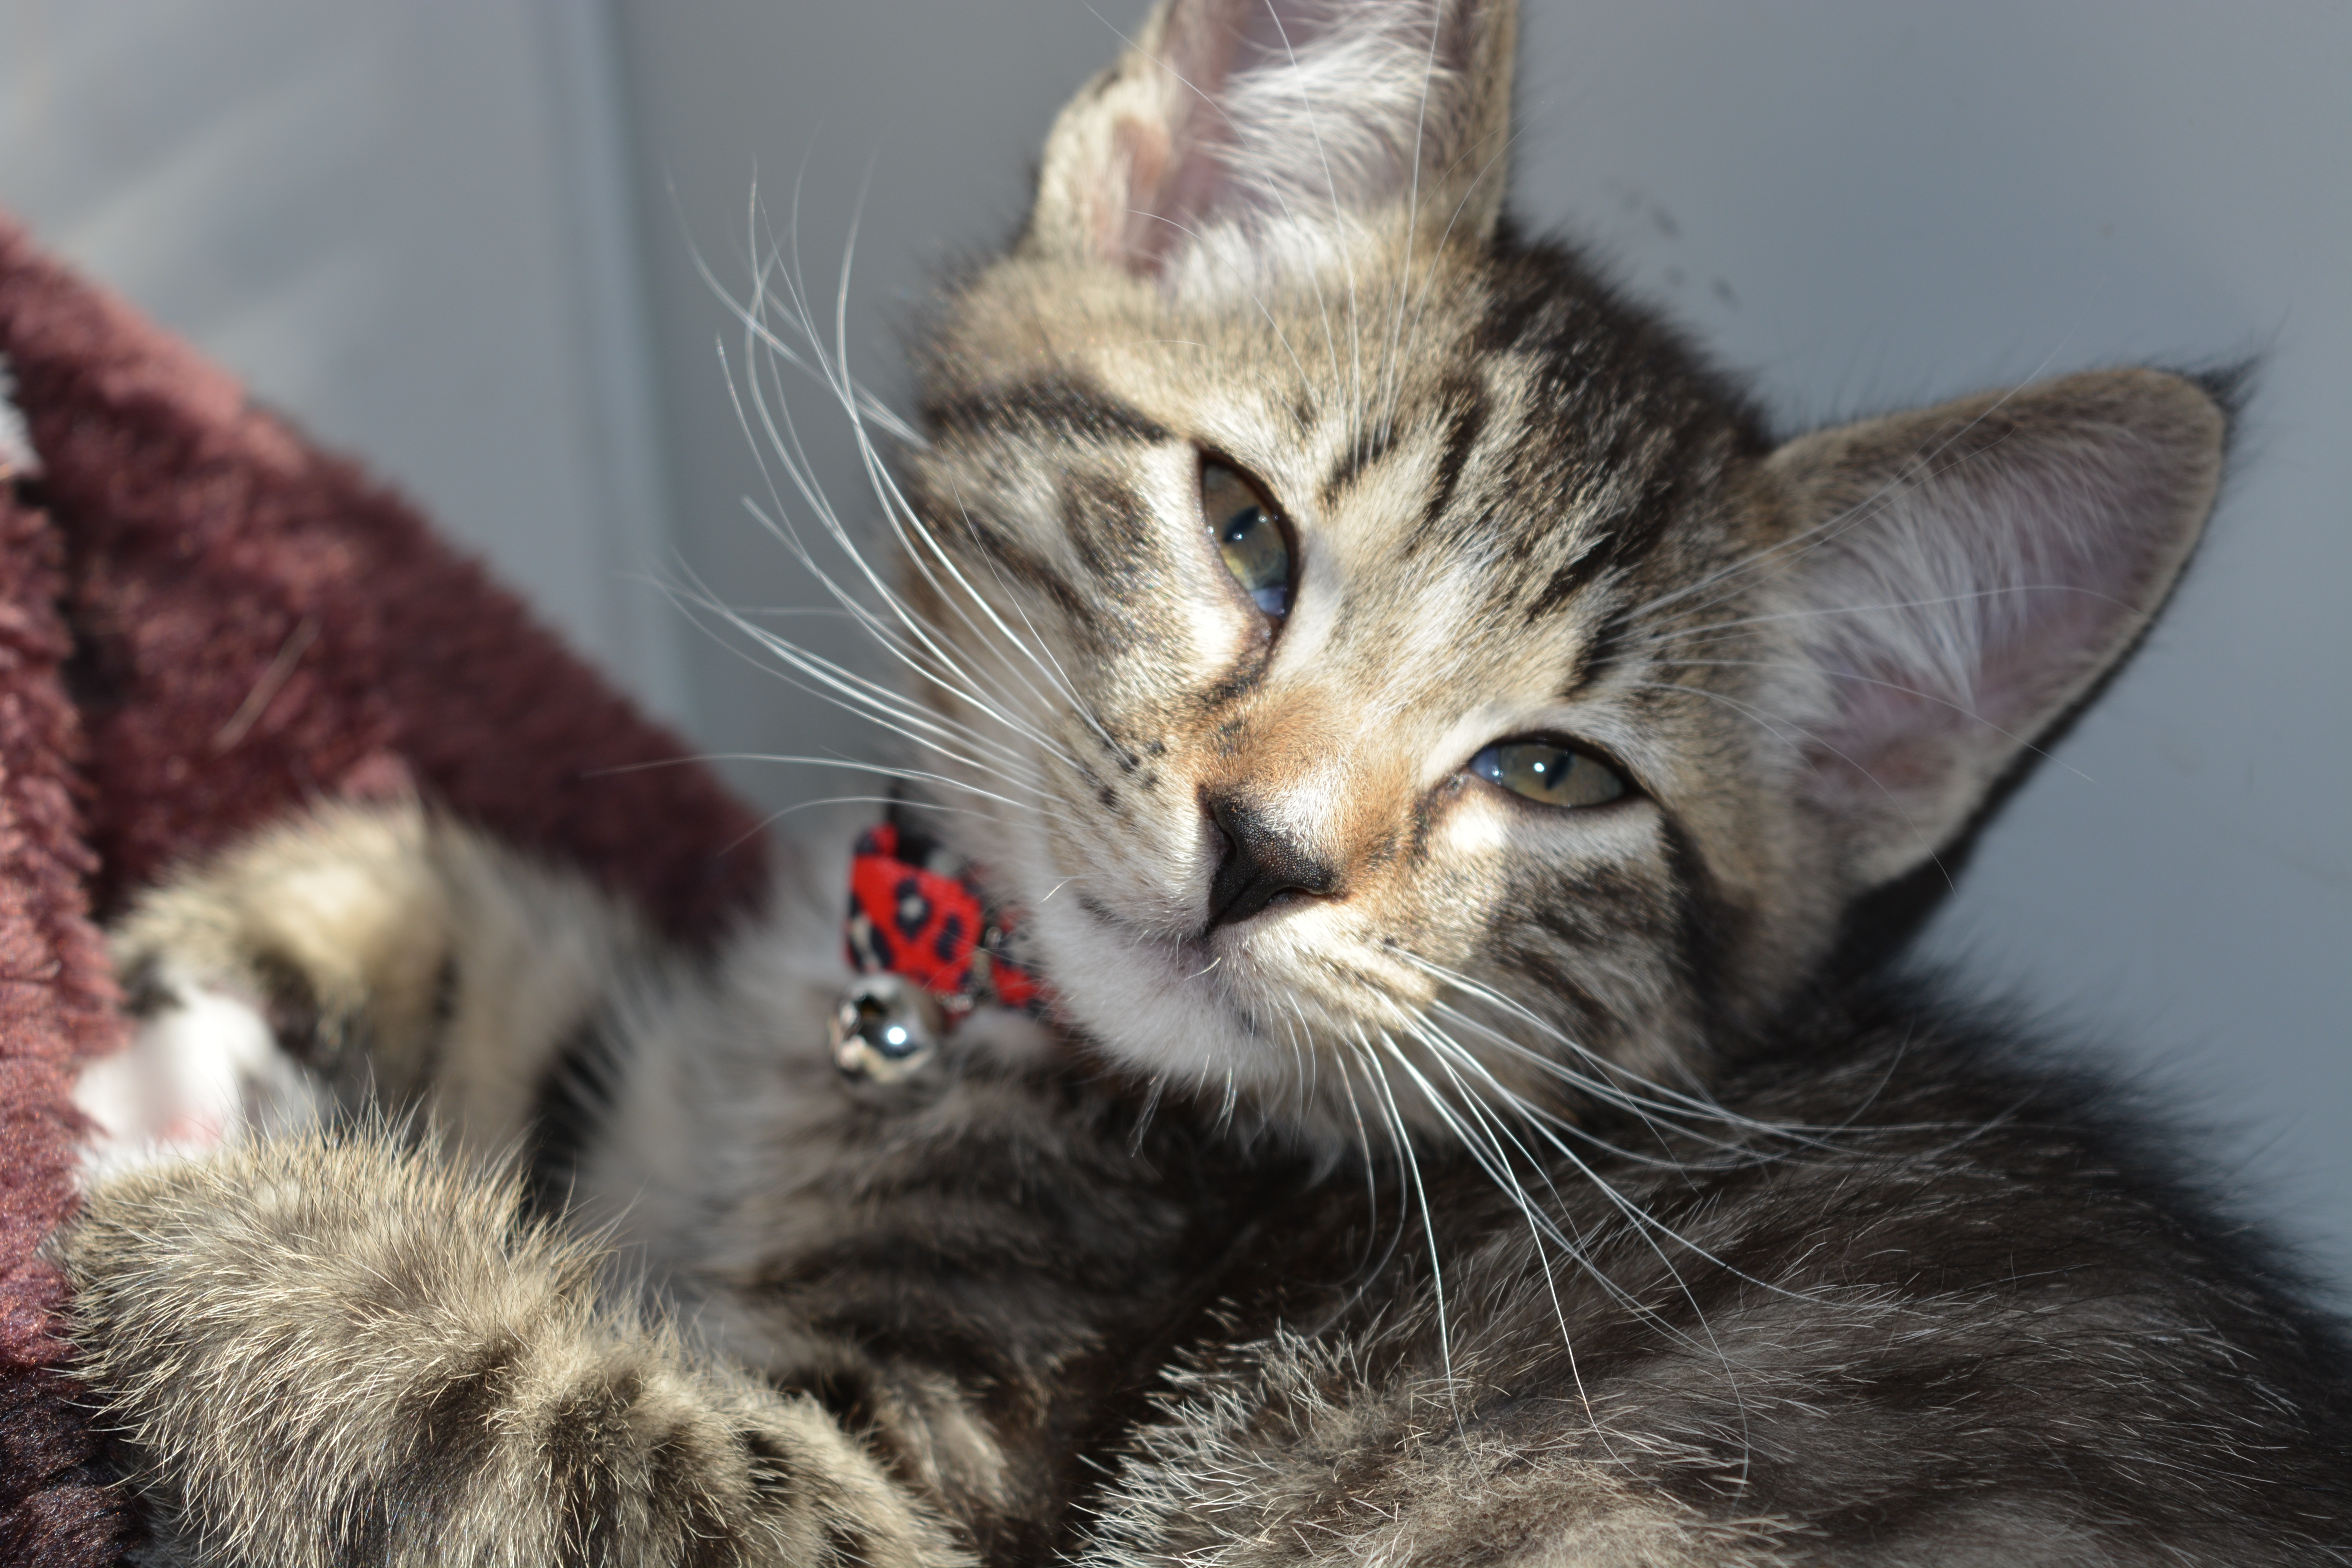
animal, cute, pet, fur, young, kitten, cat, feline, mammal, baby, fauna, face, whiskers, kitty, furry, vertebrate, domestic, shorthair, curious, cute cat, maine coon, tabby cat, norwegian forest cat, european shorthair, wild cat, small to medium sized cats, cat like mammal, domestic short haired cat, pixie bob, domestic long haired cat